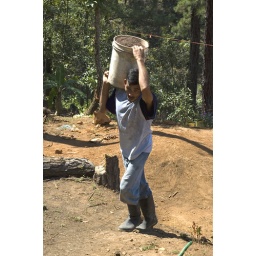
They carry buckets of sand up to mix in the concrete for the floor. The walk up steep mountain slopes.